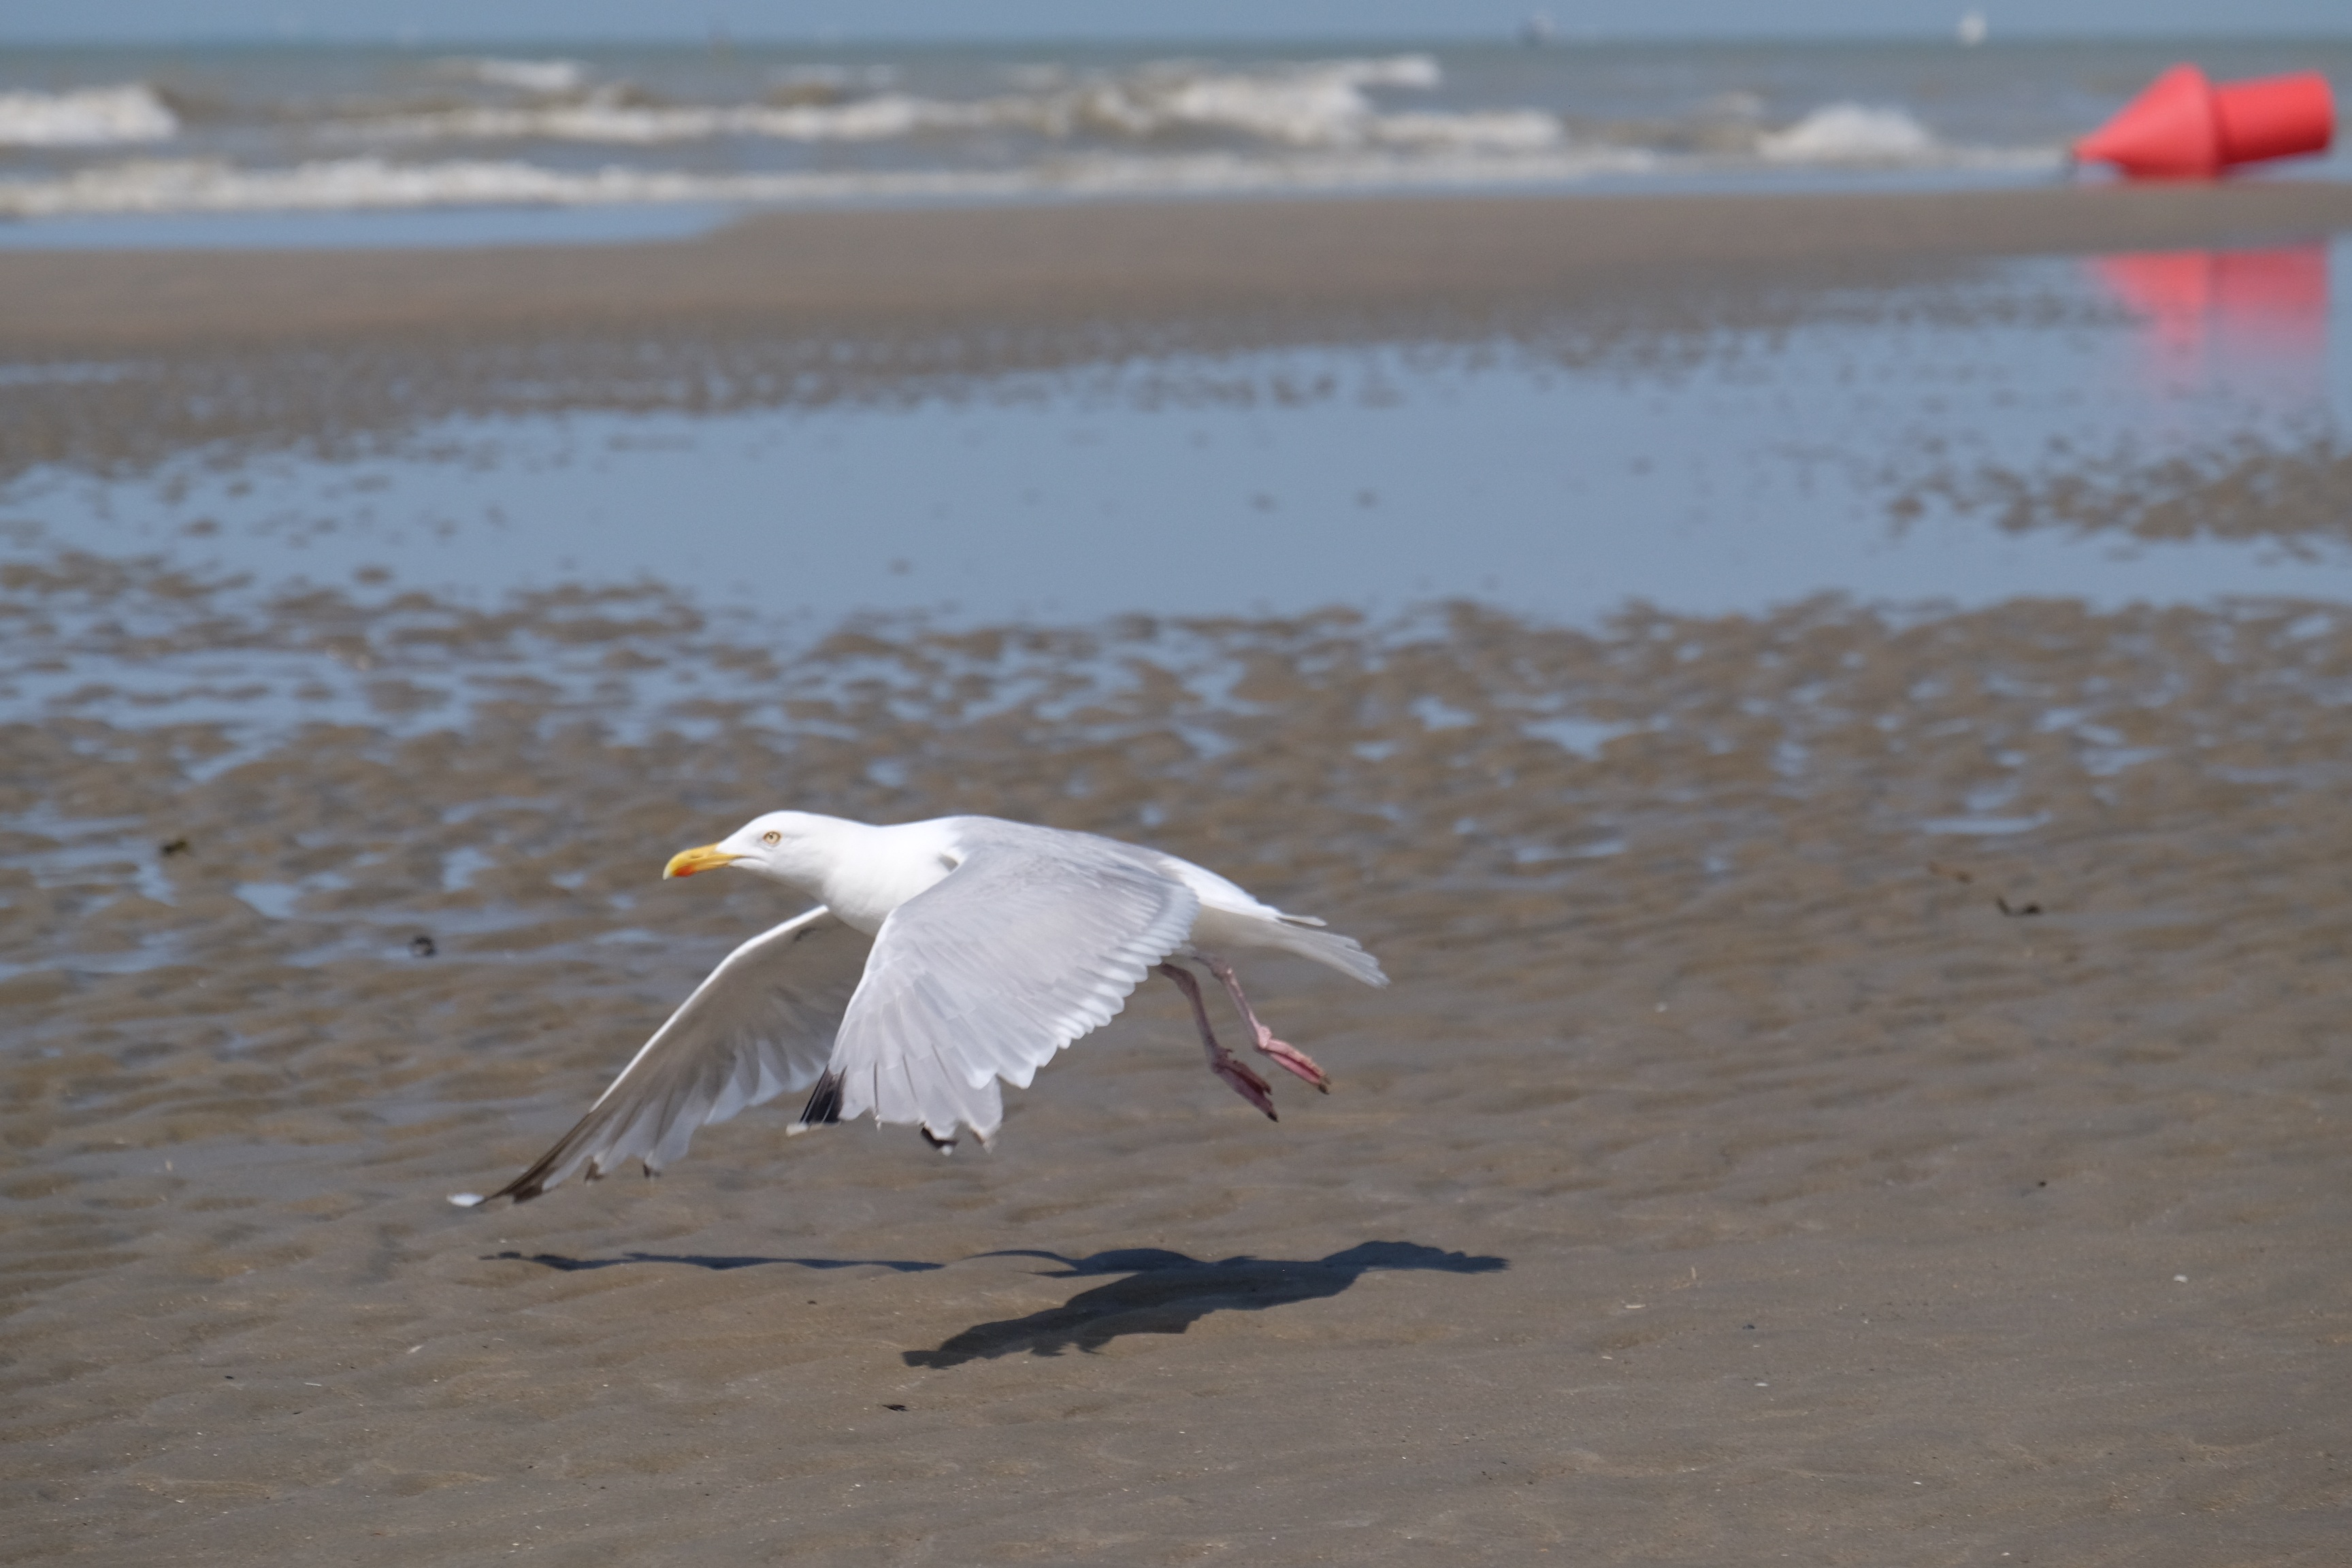
beach, sea, sand, bird, wing, seabird, gull, fauna, vertebrate, water bird, charadriiformes